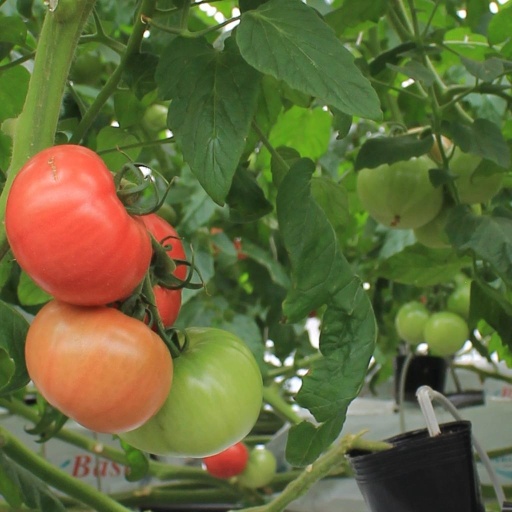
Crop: tomato